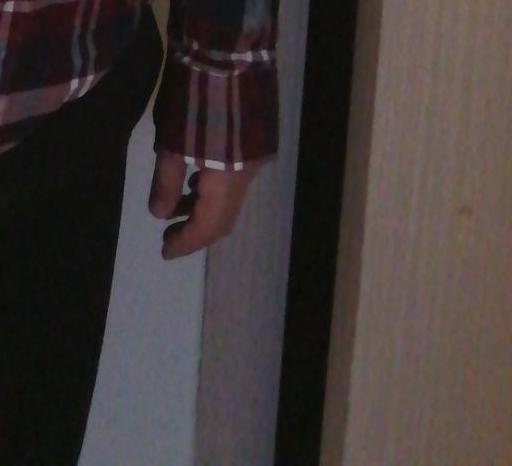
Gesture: no_gesture